Uniforms of the Imperial Japanese Army

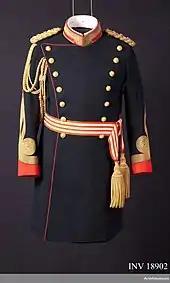
Parade uniform of Japanese military attaché, Major General Onodera Makoto, 1930s

Resembling the Imperial German Army M1842/M1856 dunkelblau uniform, the Meiji 19 1886 version tunic was the dark blue, single-breasted, had a low standing collar and no pockets. It was worn with matching straight trousers and a kepi (red for Imperial Guard) on which was worn a brass five point star. After the Franco-Prussian War the kepi was replaced with a flat topped peaked cap and the tunic collar became higher. Pockets were added to officers' tunics late in its issue.